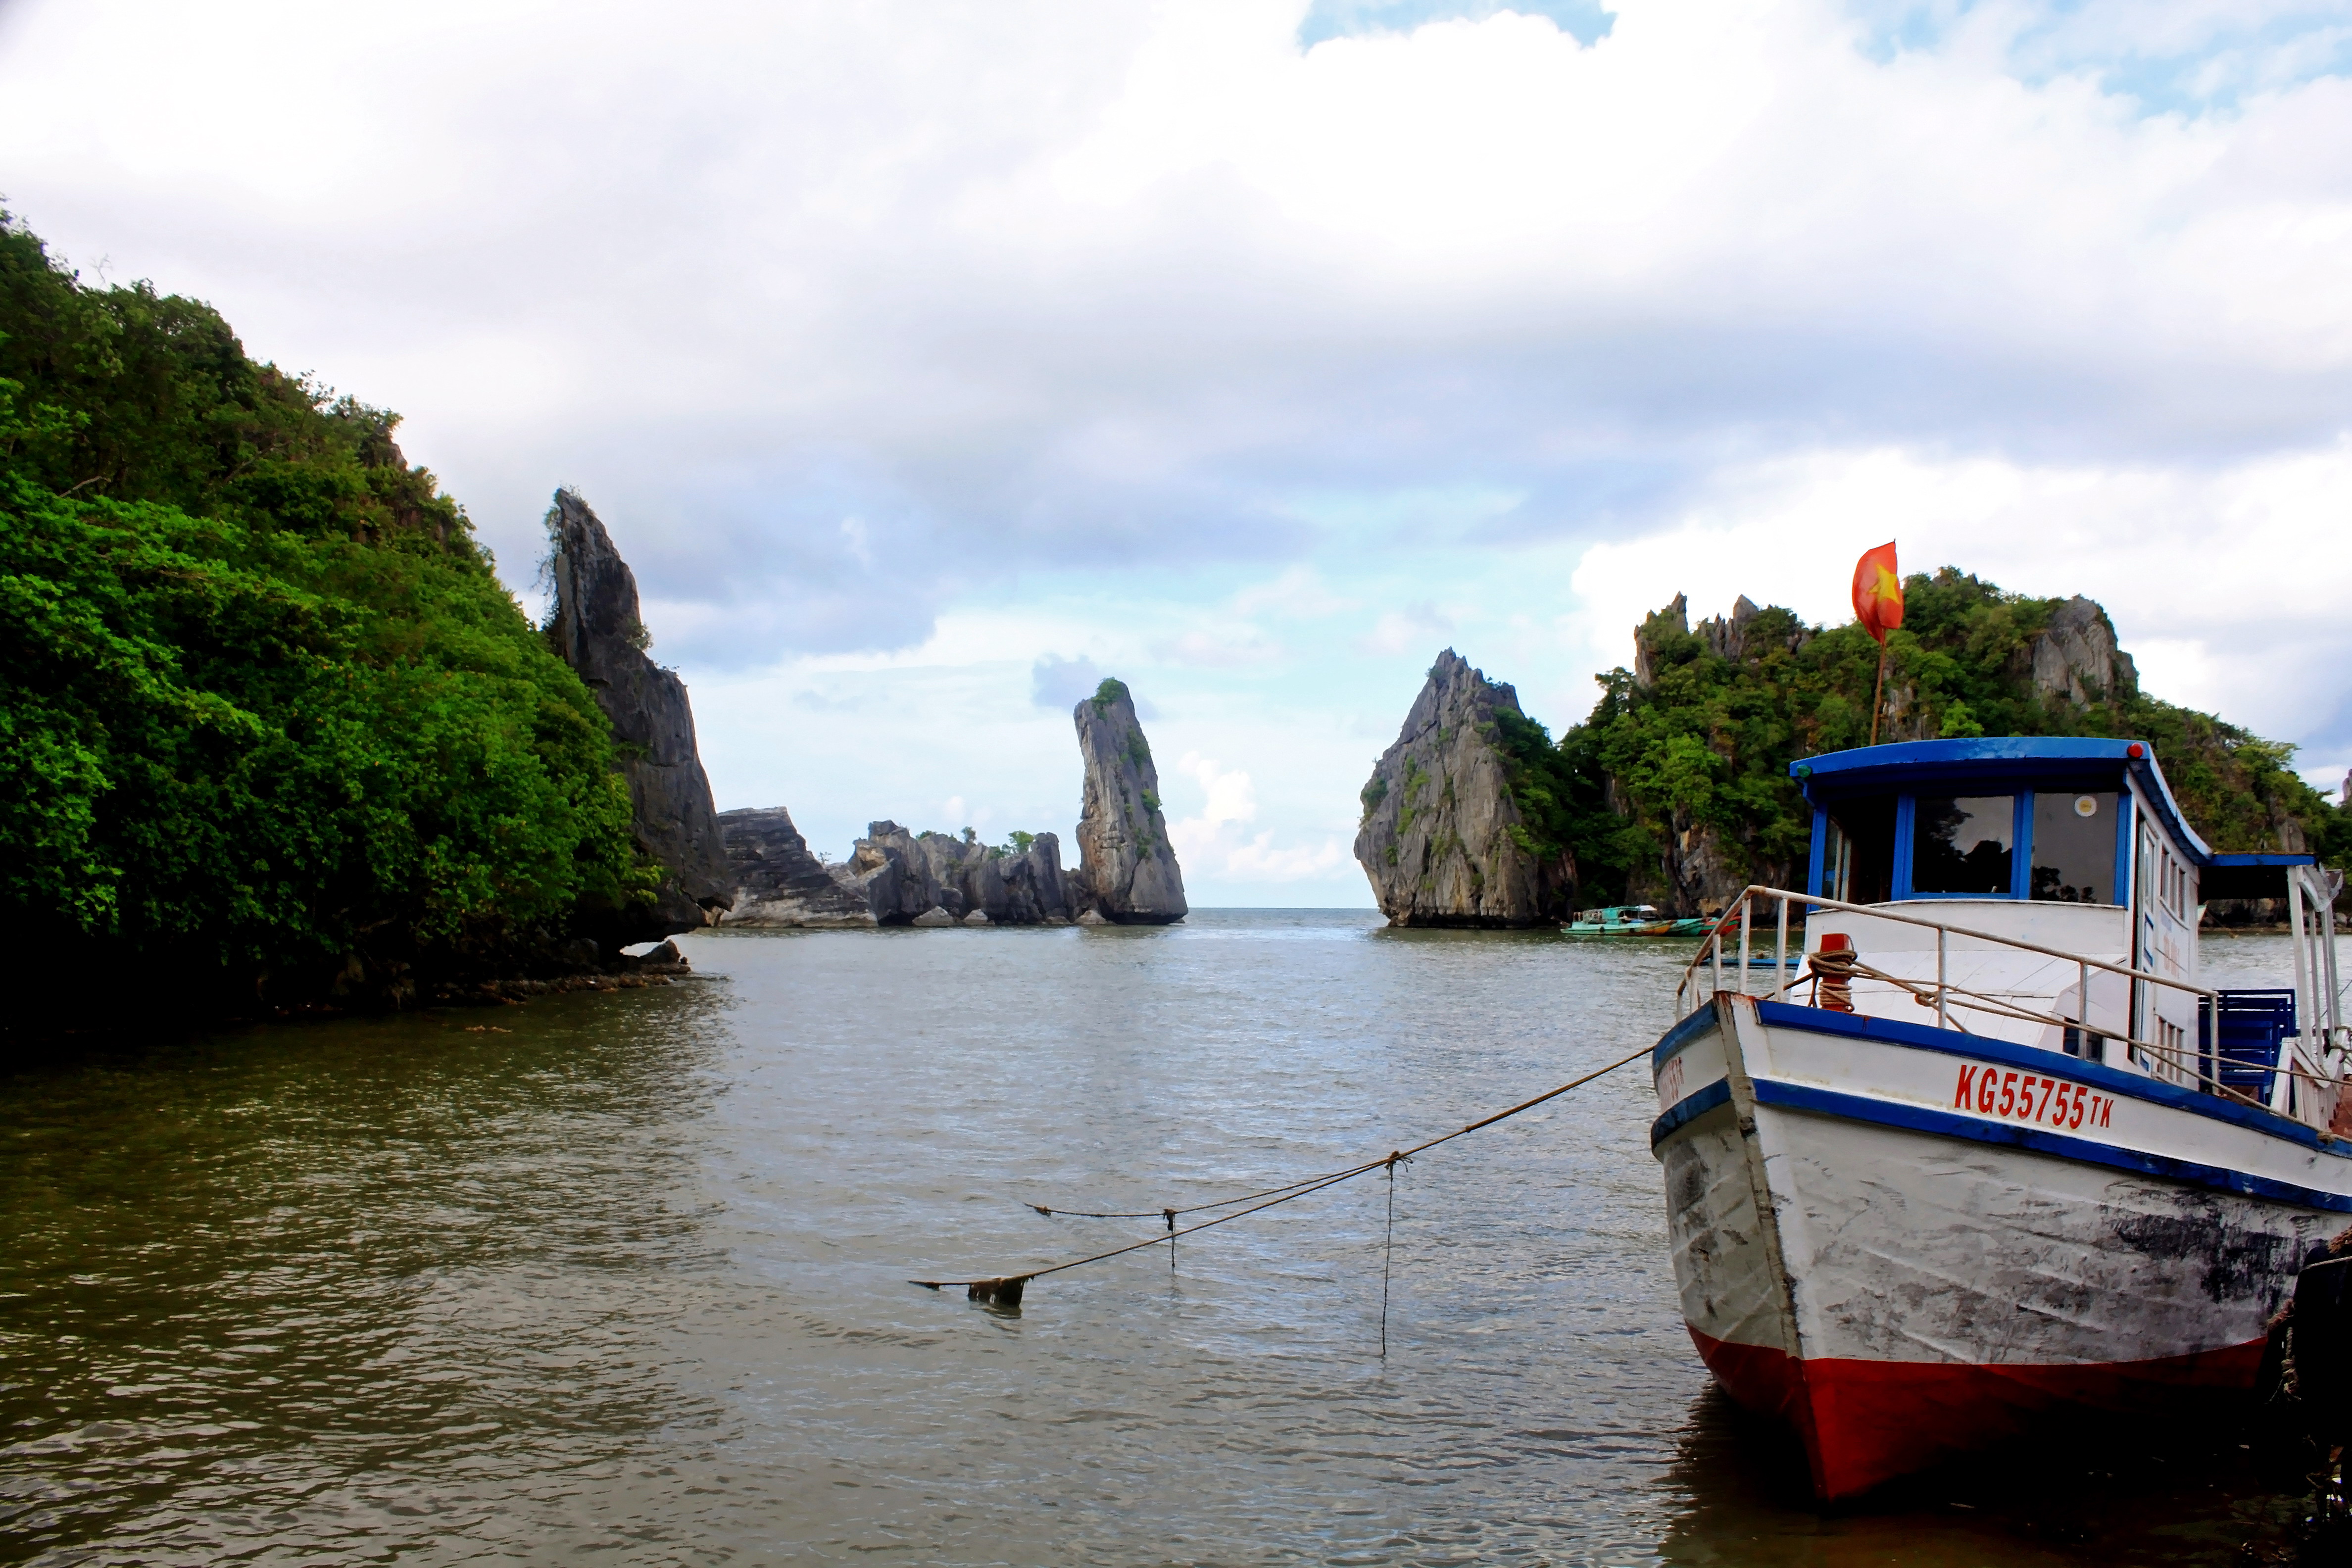
user: text: Lá cờ trên thuyền có màu gì?
assistant: text: Đỏ và vàng

user: text: Có bao nhiêu chiếc thuyền nhỏ hơn có thể nhìn thấy ở phía xa bên phải?
assistant: text: Hai chiếc.

user: text: Dòng chữ đăng ký trên thân thuyền là gì?
assistant: text: KG55755TK

user: text: Lá cờ trên thuyền cho biết chiếc thuyền này hoạt động ở quốc gia nào và cảnh quan như trong hình thường gắn liền với ngành kinh tế nào của nước đó?
assistant: text: Chiếc thuyền hoạt động ở Việt Nam, và cảnh quan này thường gắn liền với ngành du lịch hoặc đánh bắt hải sản

user: text: Những ngọn núi đá vôi nhô lên từ mặt nước và chiếc thuyền neo đậu với lá cờ Việt Nam trong hình gợi lên tên một di sản thế giới UNESCO nổi tiếng của Việt Nam là gì, và hoạt động kinh tế chính thường diễn ra ở đó là gì?
assistant: text: Vịnh Hạ Long hoặc quần đảo Cát Bà, được UNESCO công nhận là Di sản Thế giới; hoạt động kinh tế chính là du lịch và đánh bắt cá